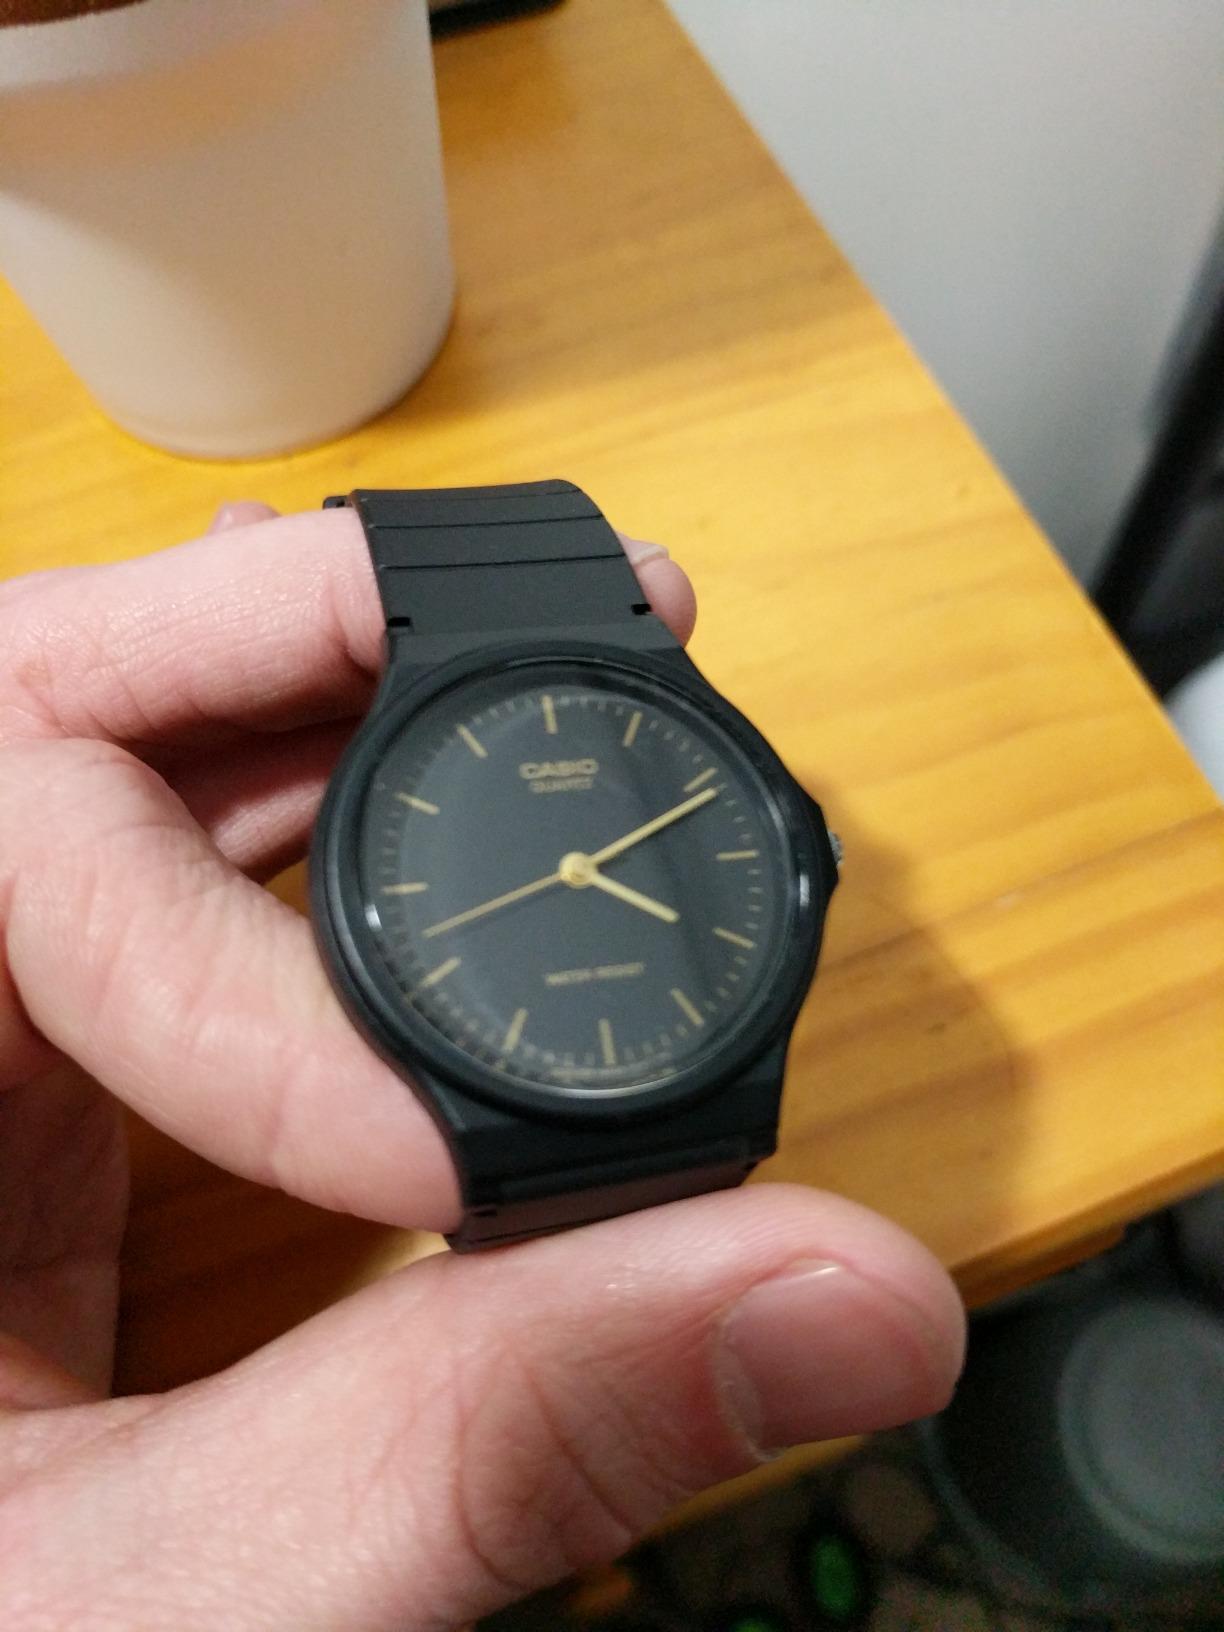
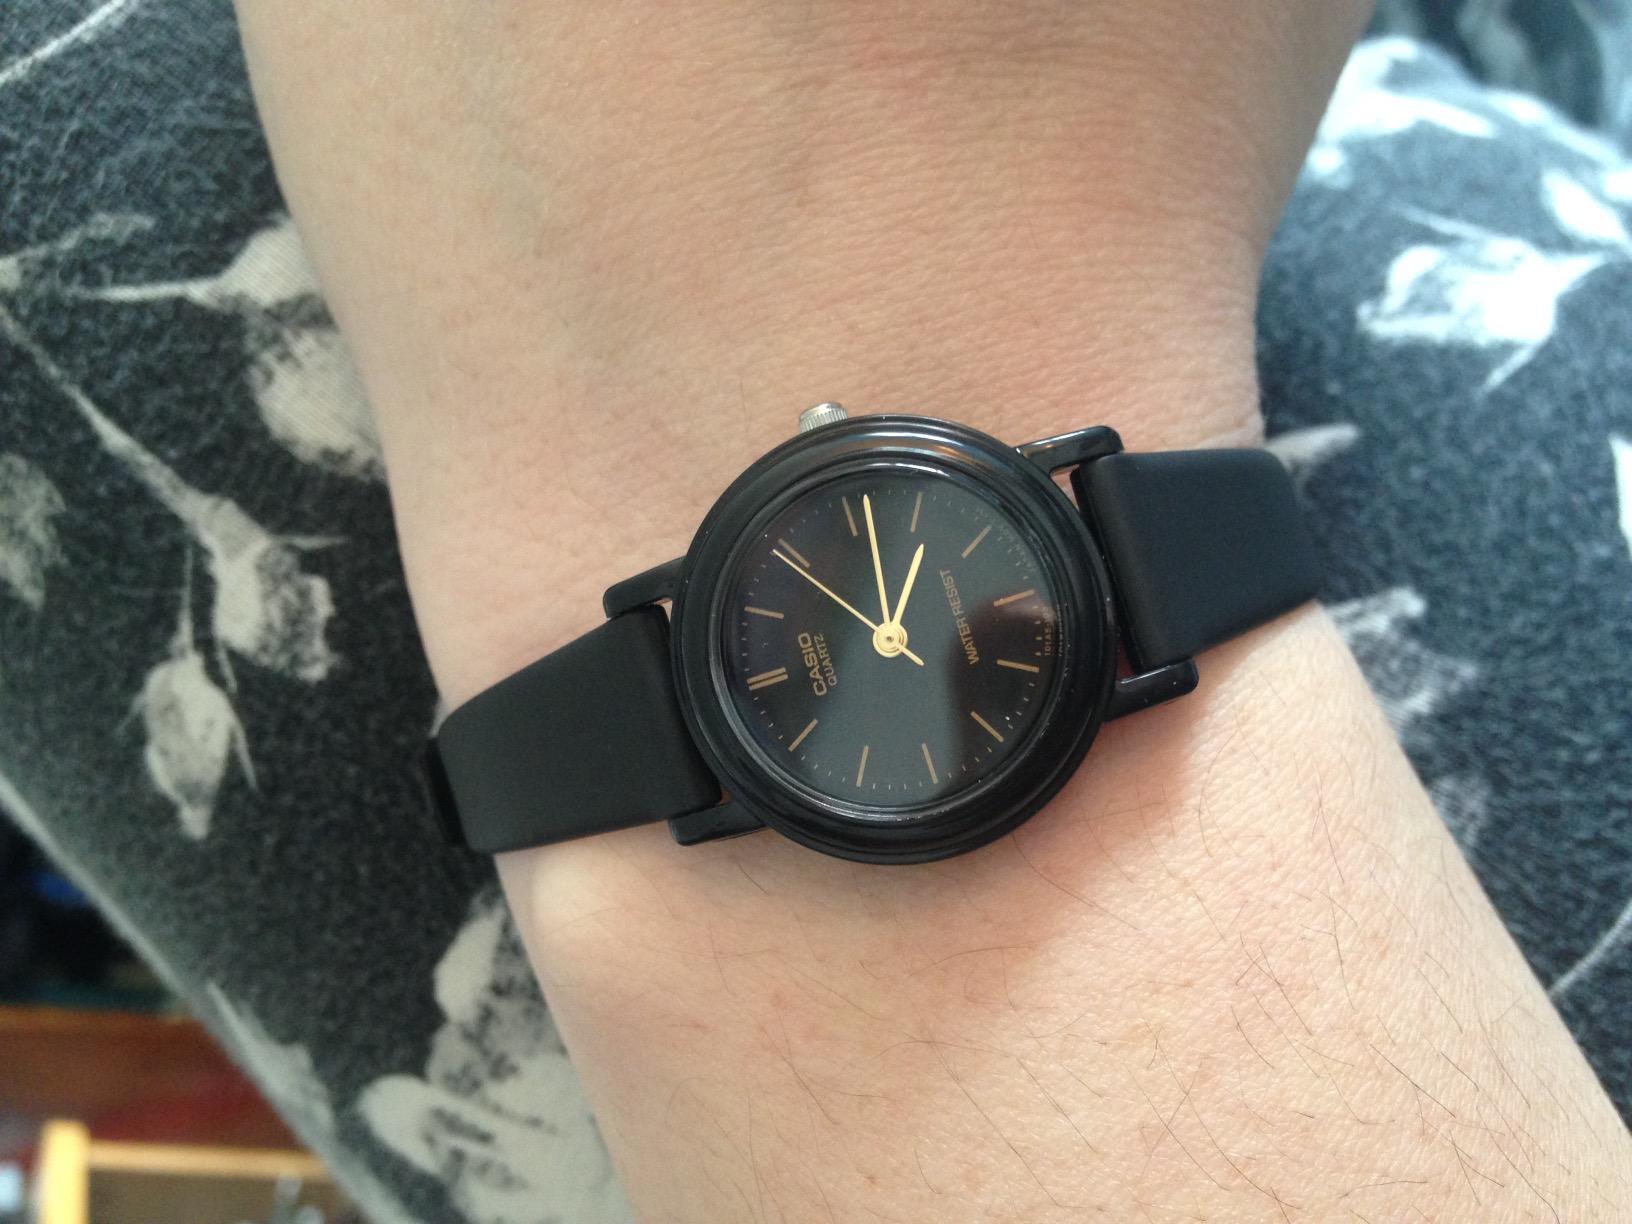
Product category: accessories_watch
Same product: no